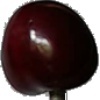
Label: Cherry 1